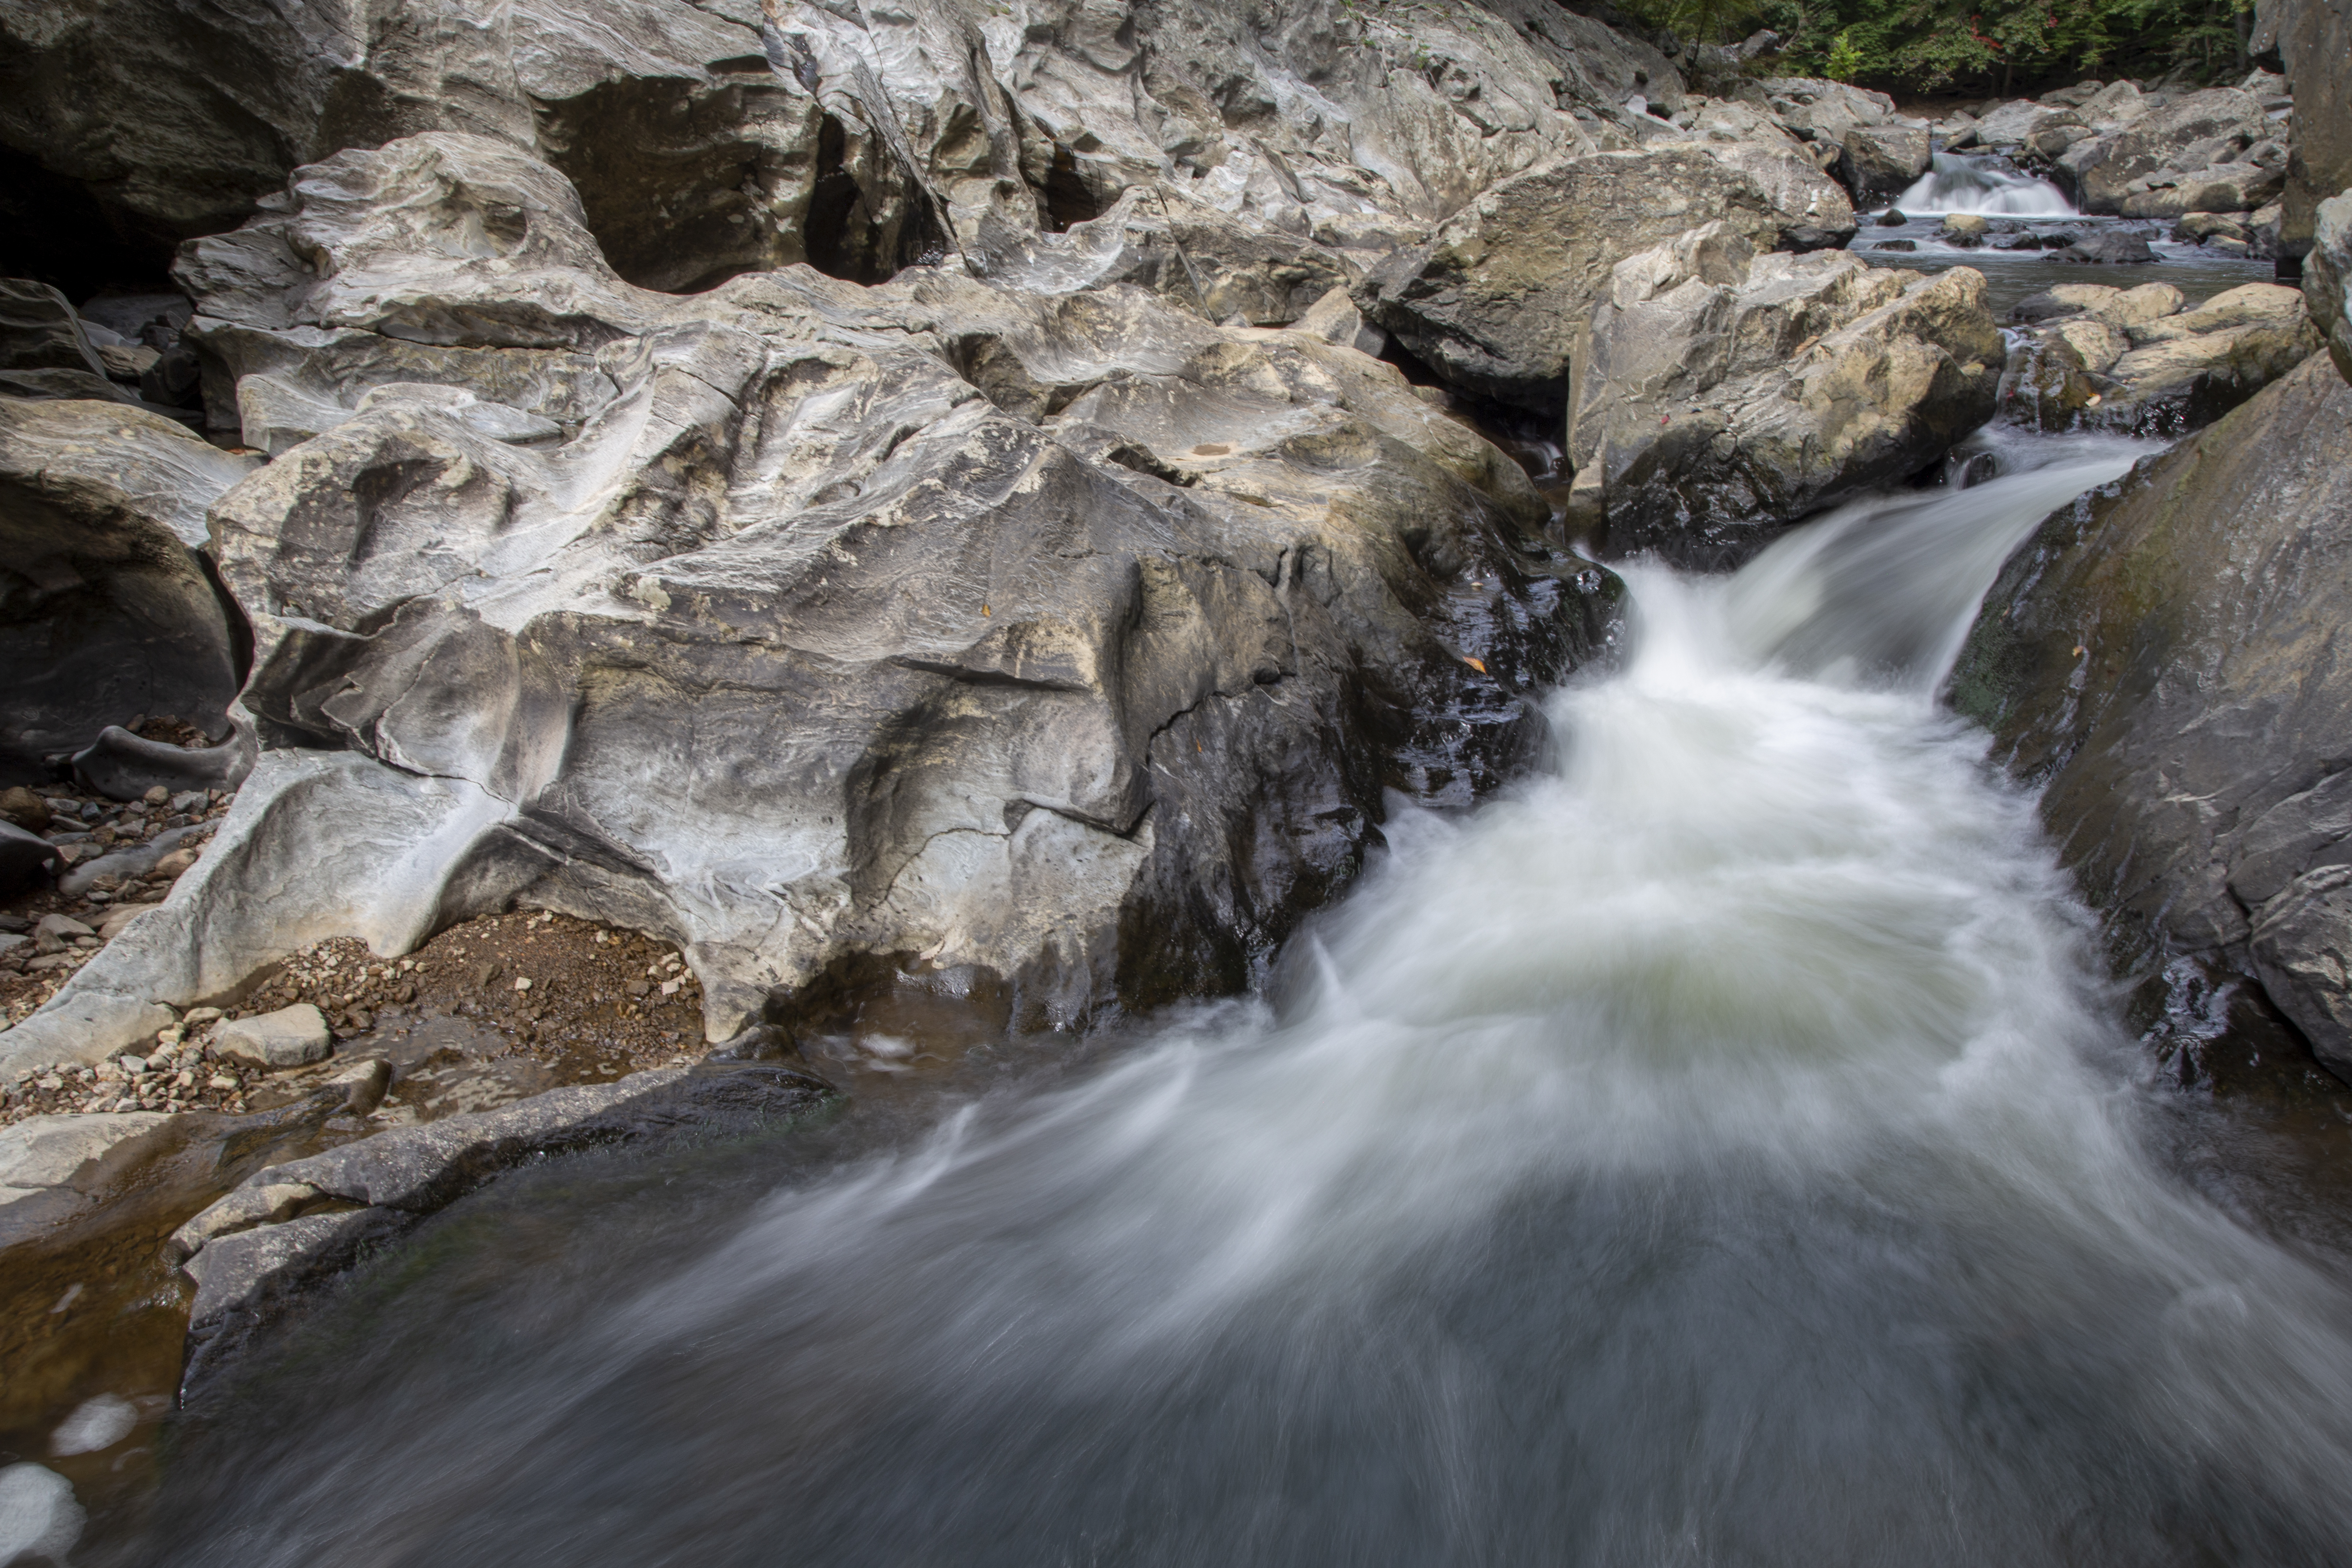
water, nature, rock, rocks, waterfall, waterfalls, stream, river, water resources, body of water, watercourse, rapid, natural landscape, geological phenomenon, creek, ravine, fluvial landforms of streams, geology, tree, mountain river, state park, arroyo, water feature, formation, bedrock, outcrop, stream bed, landscape, tributary, bank, wadi, valley, spring, canyon